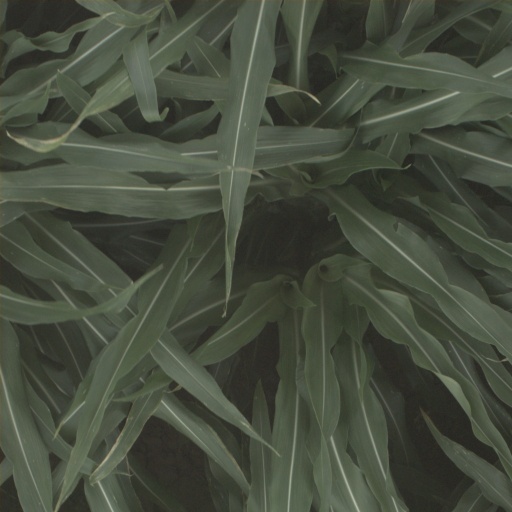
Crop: sorghum